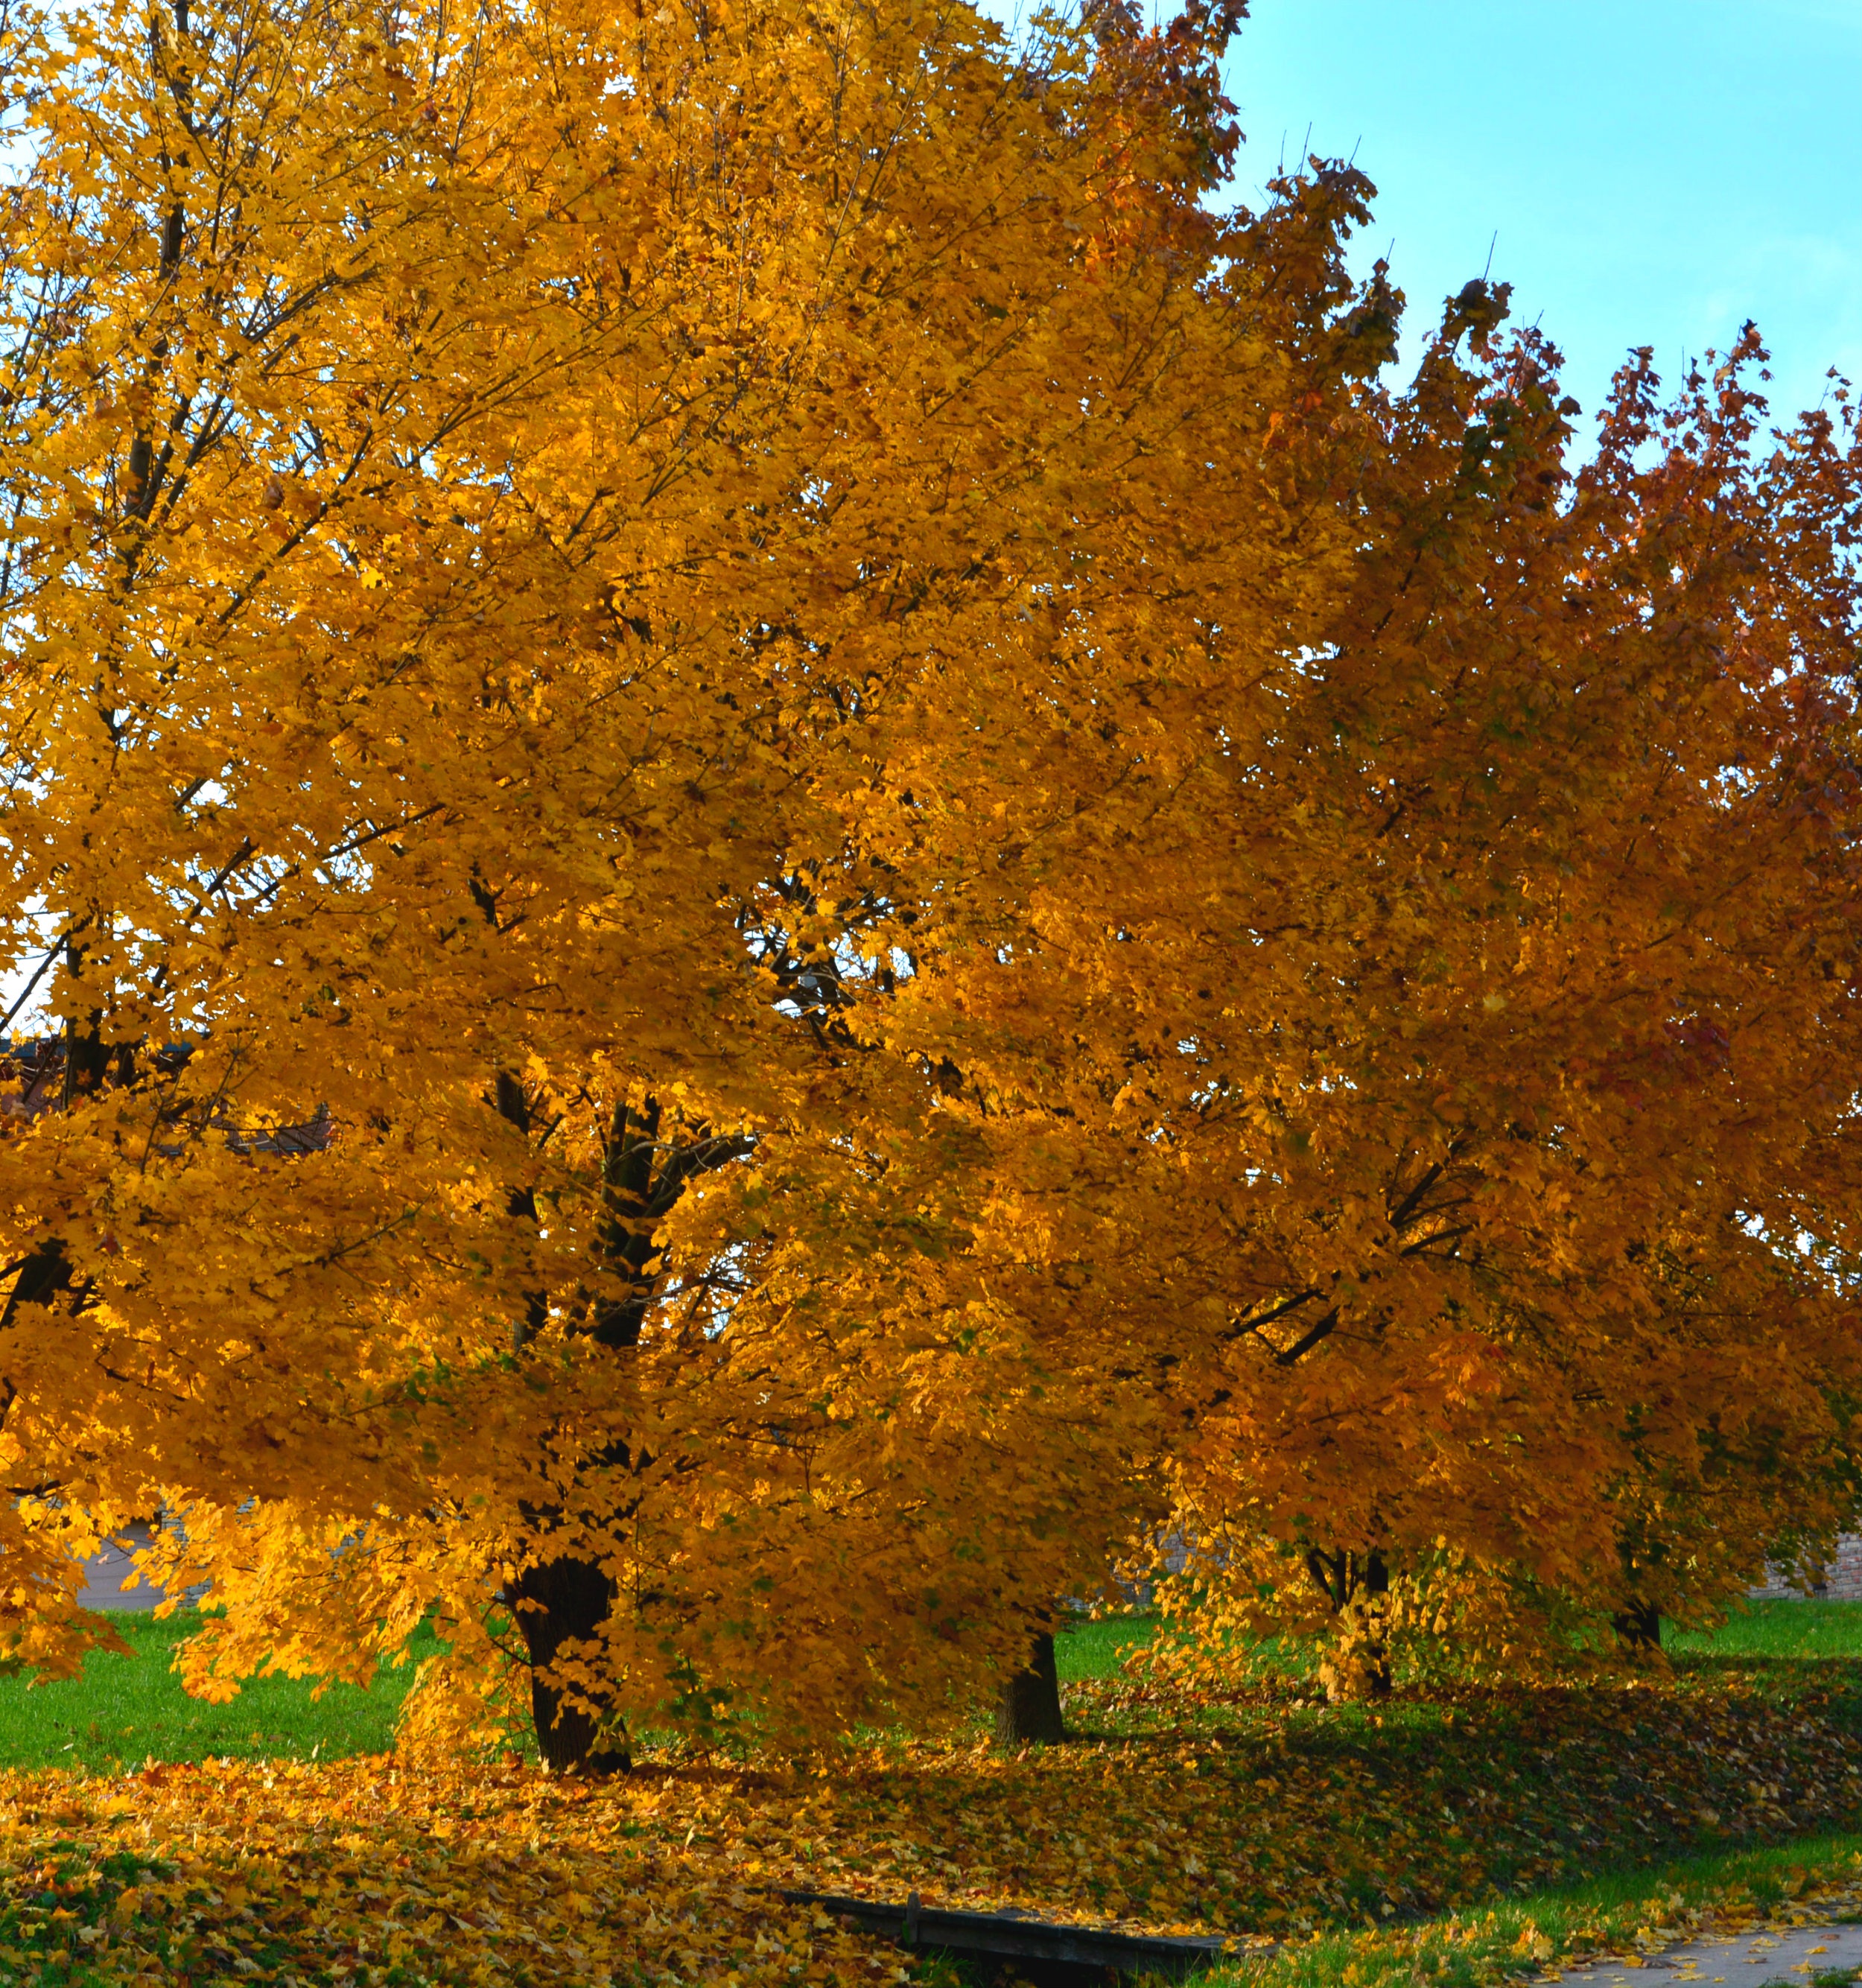
tree, branch, plant, wood, leaf, flower, autumn, season, maple tree, leaves, deciduous, woodland, maidenhair tree, woody plant, land plant